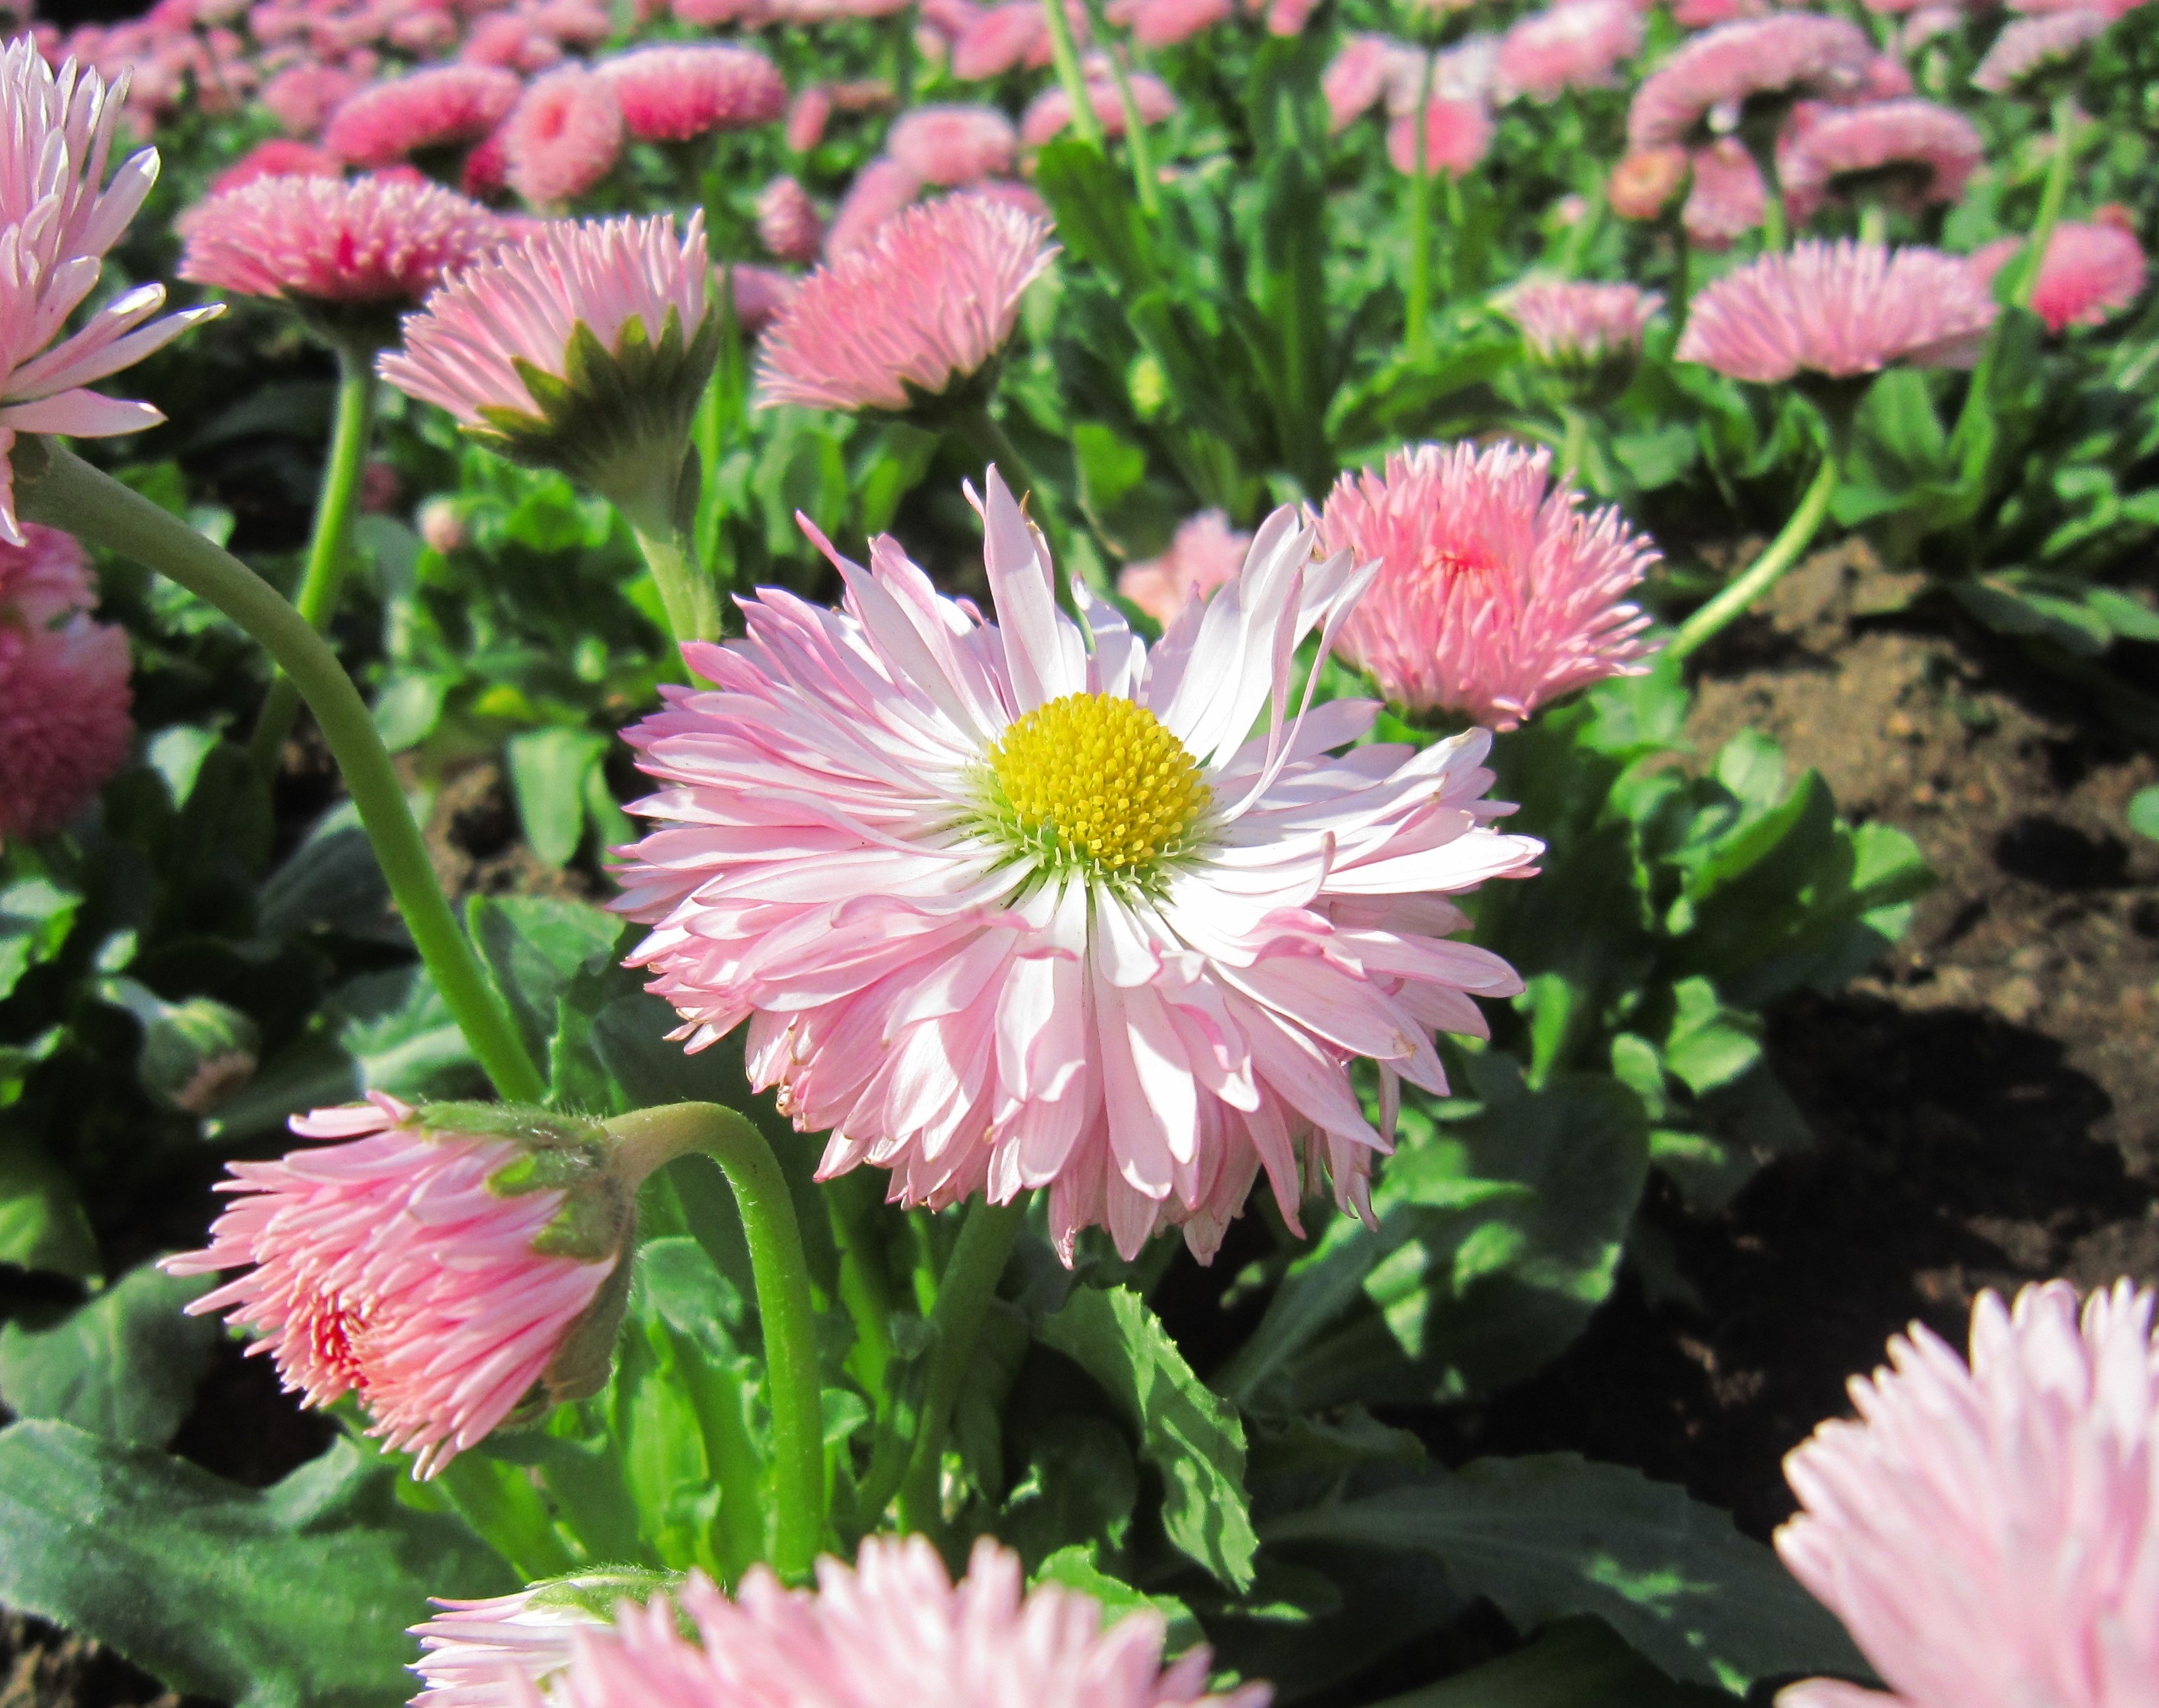
plant, leaf, flower, petal, daisy, green, botany, pink, japan, flora, wildflower, flowers, aster, chrysanthemum, floristry, dianthus, yokosuka, flowering plant, daisy family, annual plant, land plant, marguerite daisy, chrysanths, ice plant family